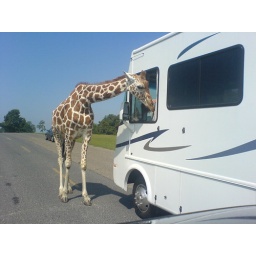
He stuck his head inside that bus and got stroked by the two little girls inside.